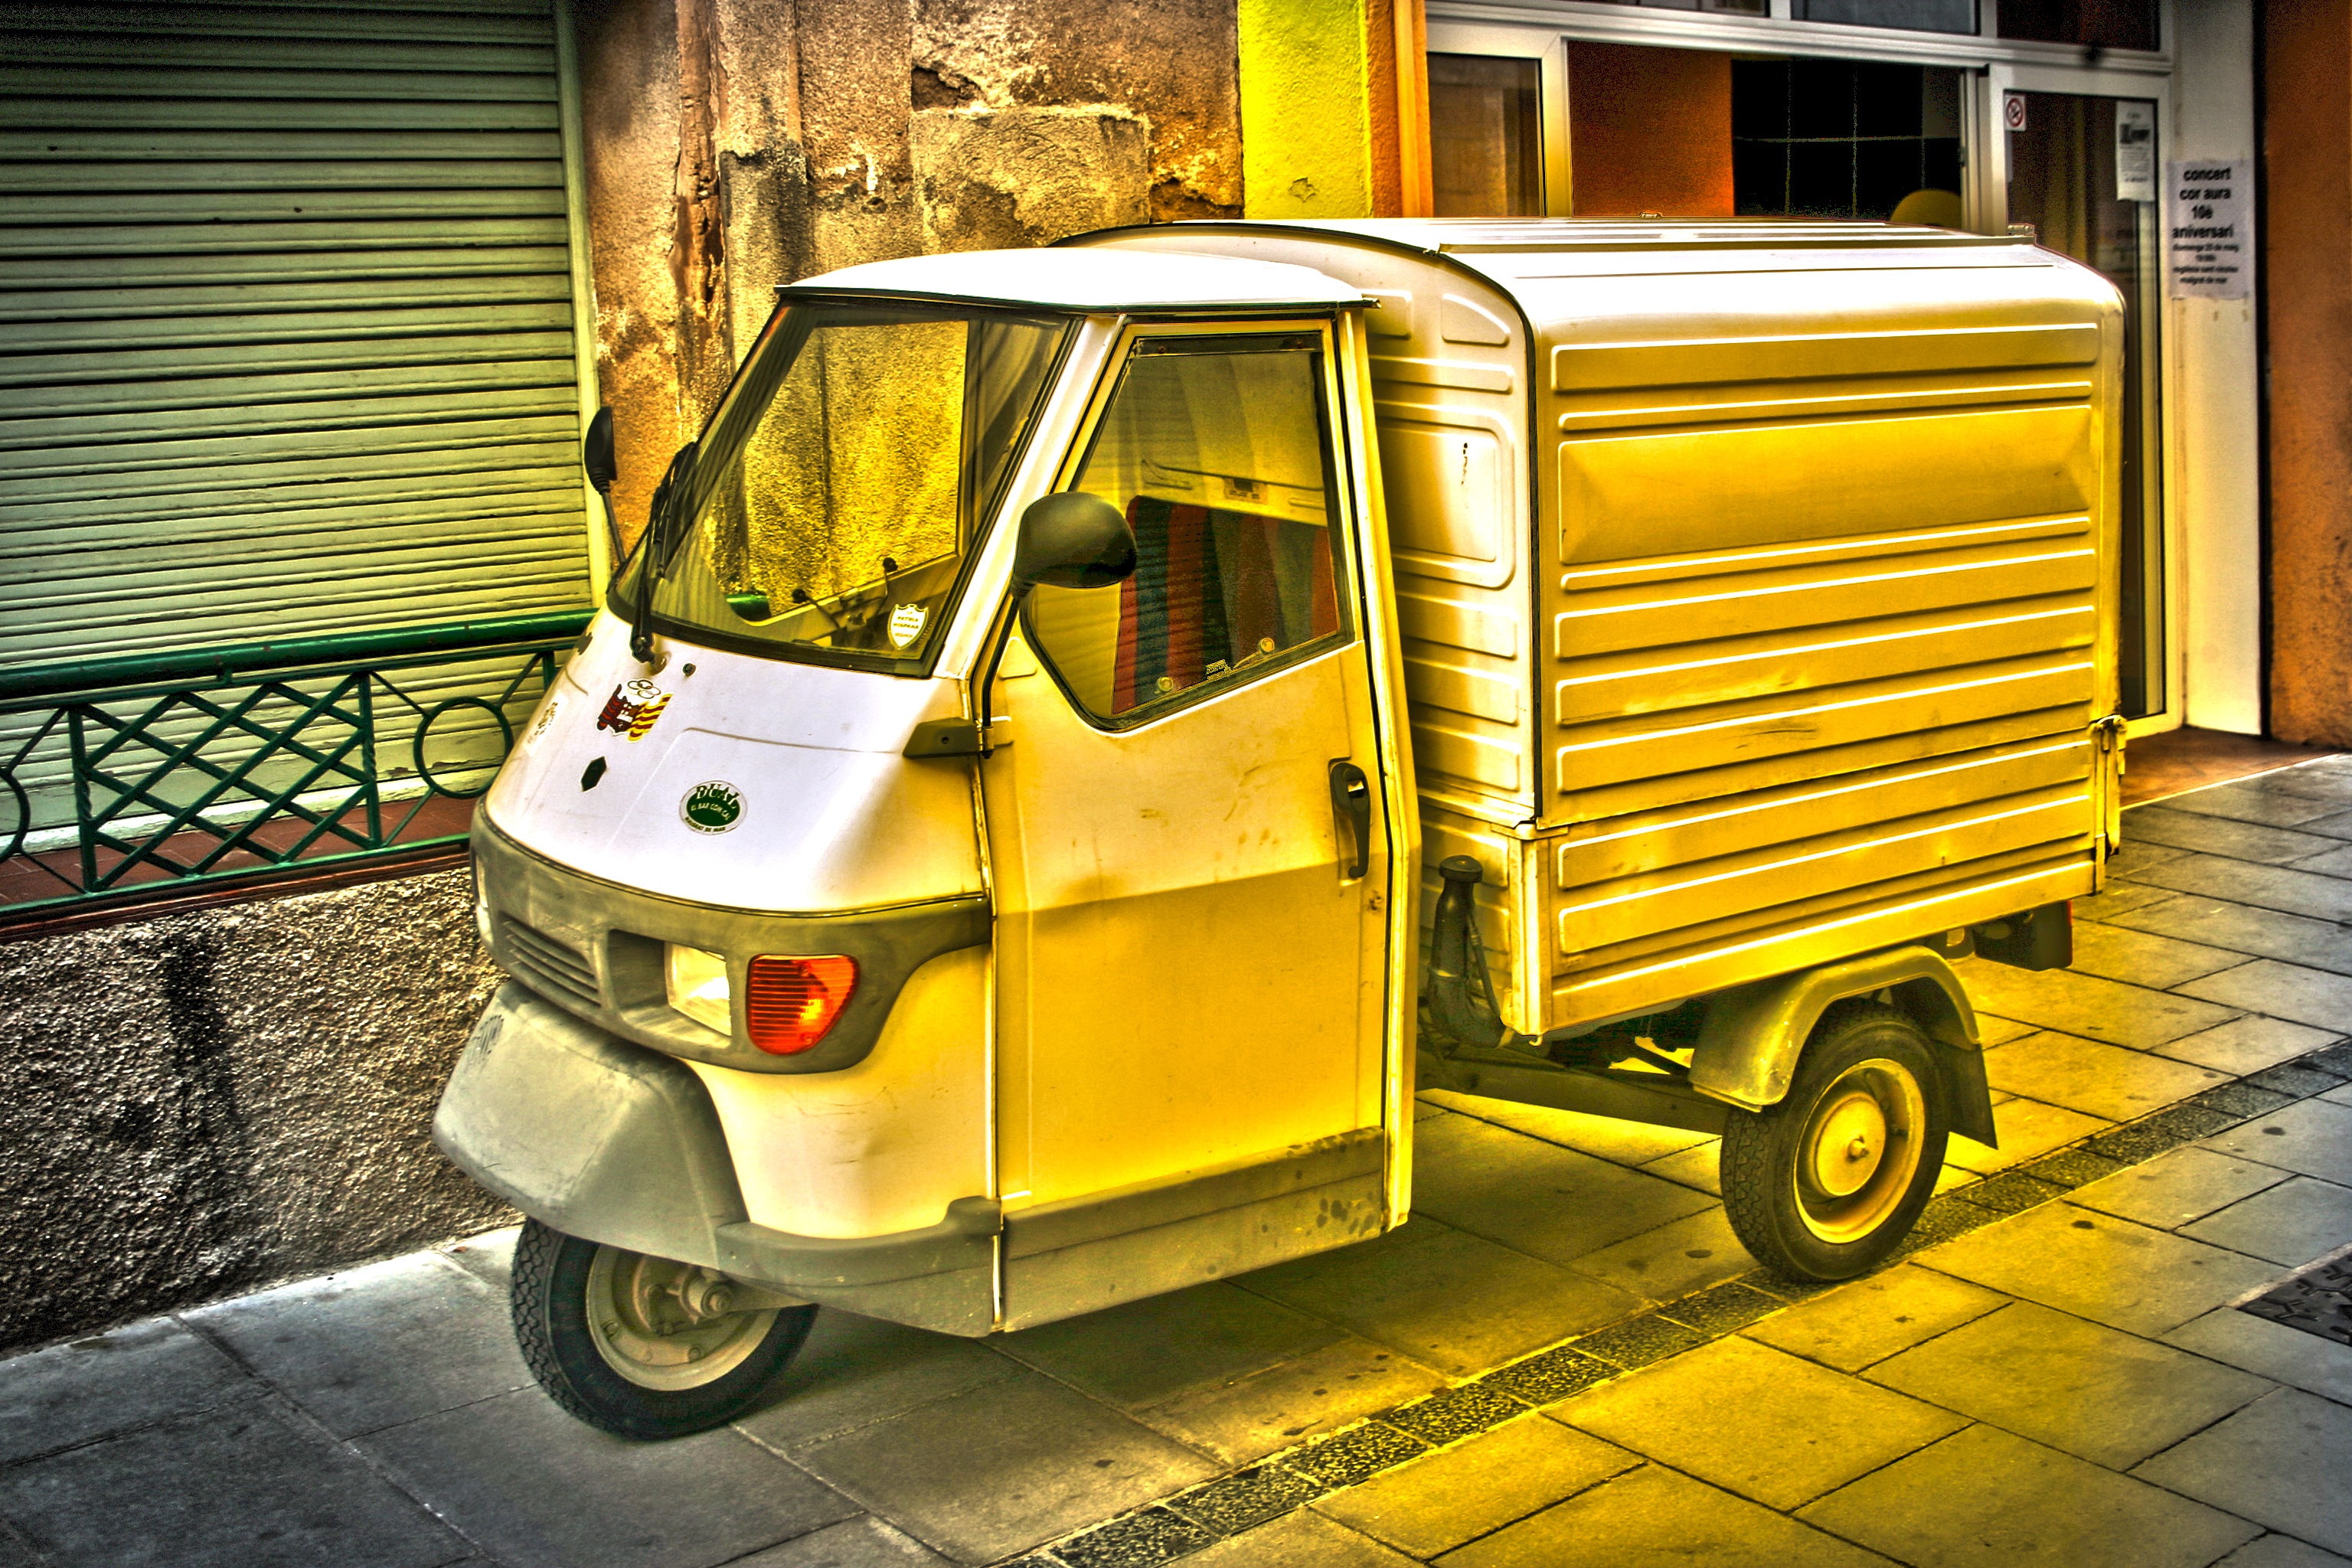
car, cart, tricycle, van, transport, evening, truck, vehicle, public transport, vintage car, classic, rickshaw, antique car, land vehicle, recreational vehicle, mode of transport, automobile make